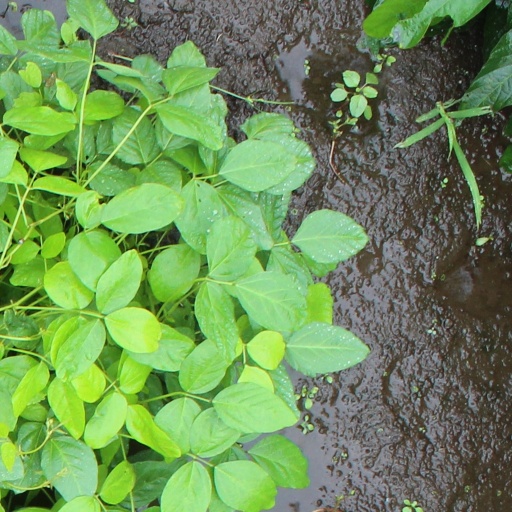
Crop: soybean